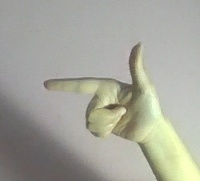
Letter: yaa